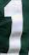
Number: 1